Swallows Wood

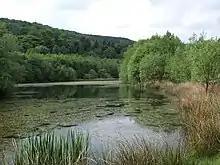
Swallows Wood Reservoir

Swallows Wood is a nature reserve near Hollingworth, Tameside, straddling the border between Greater Manchester and north Derbyshire. The reserve, which contains semi-natural woodlands, meadows, ponds and marsh areas, is owned by United Utilities who are responsible for its management. The site was formerly occupied by the Hollingworth and Waste Lodge reservoirs; these were demolished in 1987, and the nature reserve was installed in their place. Arnfield Reservoir, the lowest of the Longdendale Chain reservoirs, is nearby.